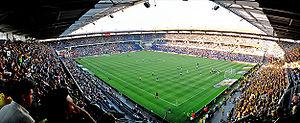
Brøndby est une commune danoise de la région Hovedstaden, dans l'est de l'île de Seeland au Danemark.
Le Brøndby Stadion est un stade de football situé à Brøndby, Danemark.
L'équipe du Danemark de football est constituée par une sélection des meilleurs joueurs danois sous l'égide de la Fédération du Danemark de football.